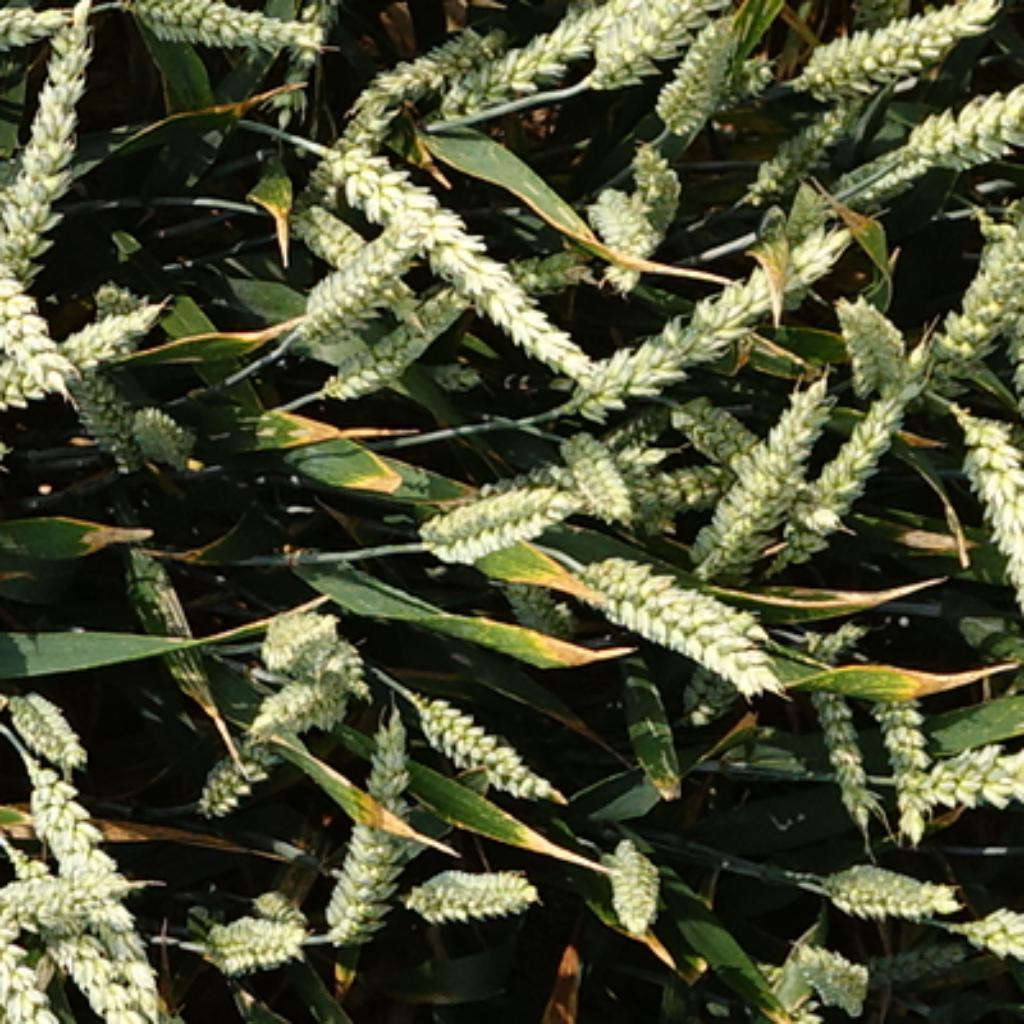
Country: France
Location: VSC
Wheat development stage: Filling - Ripening